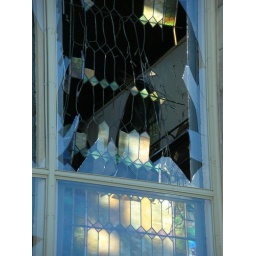
broken window of a church struck by lightning